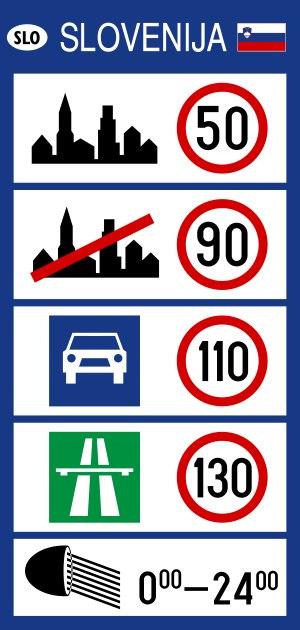
En Slovénie, la vitesse est limitée à :